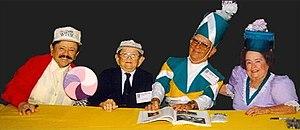
Gerard Emil Marenghi, dit Jerry Maren, est un acteur américain né le 24 janvier 1920 à Boston dans le Massachusetts et mort le 24 mai 2018 à San Diego en Californie. Il était connu pour être le dernier acteur "survivant" du film Le Magicien d'Oz.
Margaret Pellegrini est une actrice américaine née Williams le 23 septembre 1923 à Tuscumbia dans l'Alabama et morte le 7 août 2013 à Glendale en Arizona.